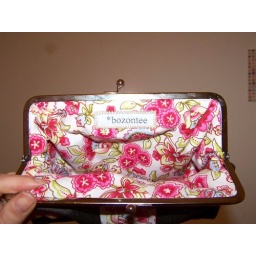
flowers in the window